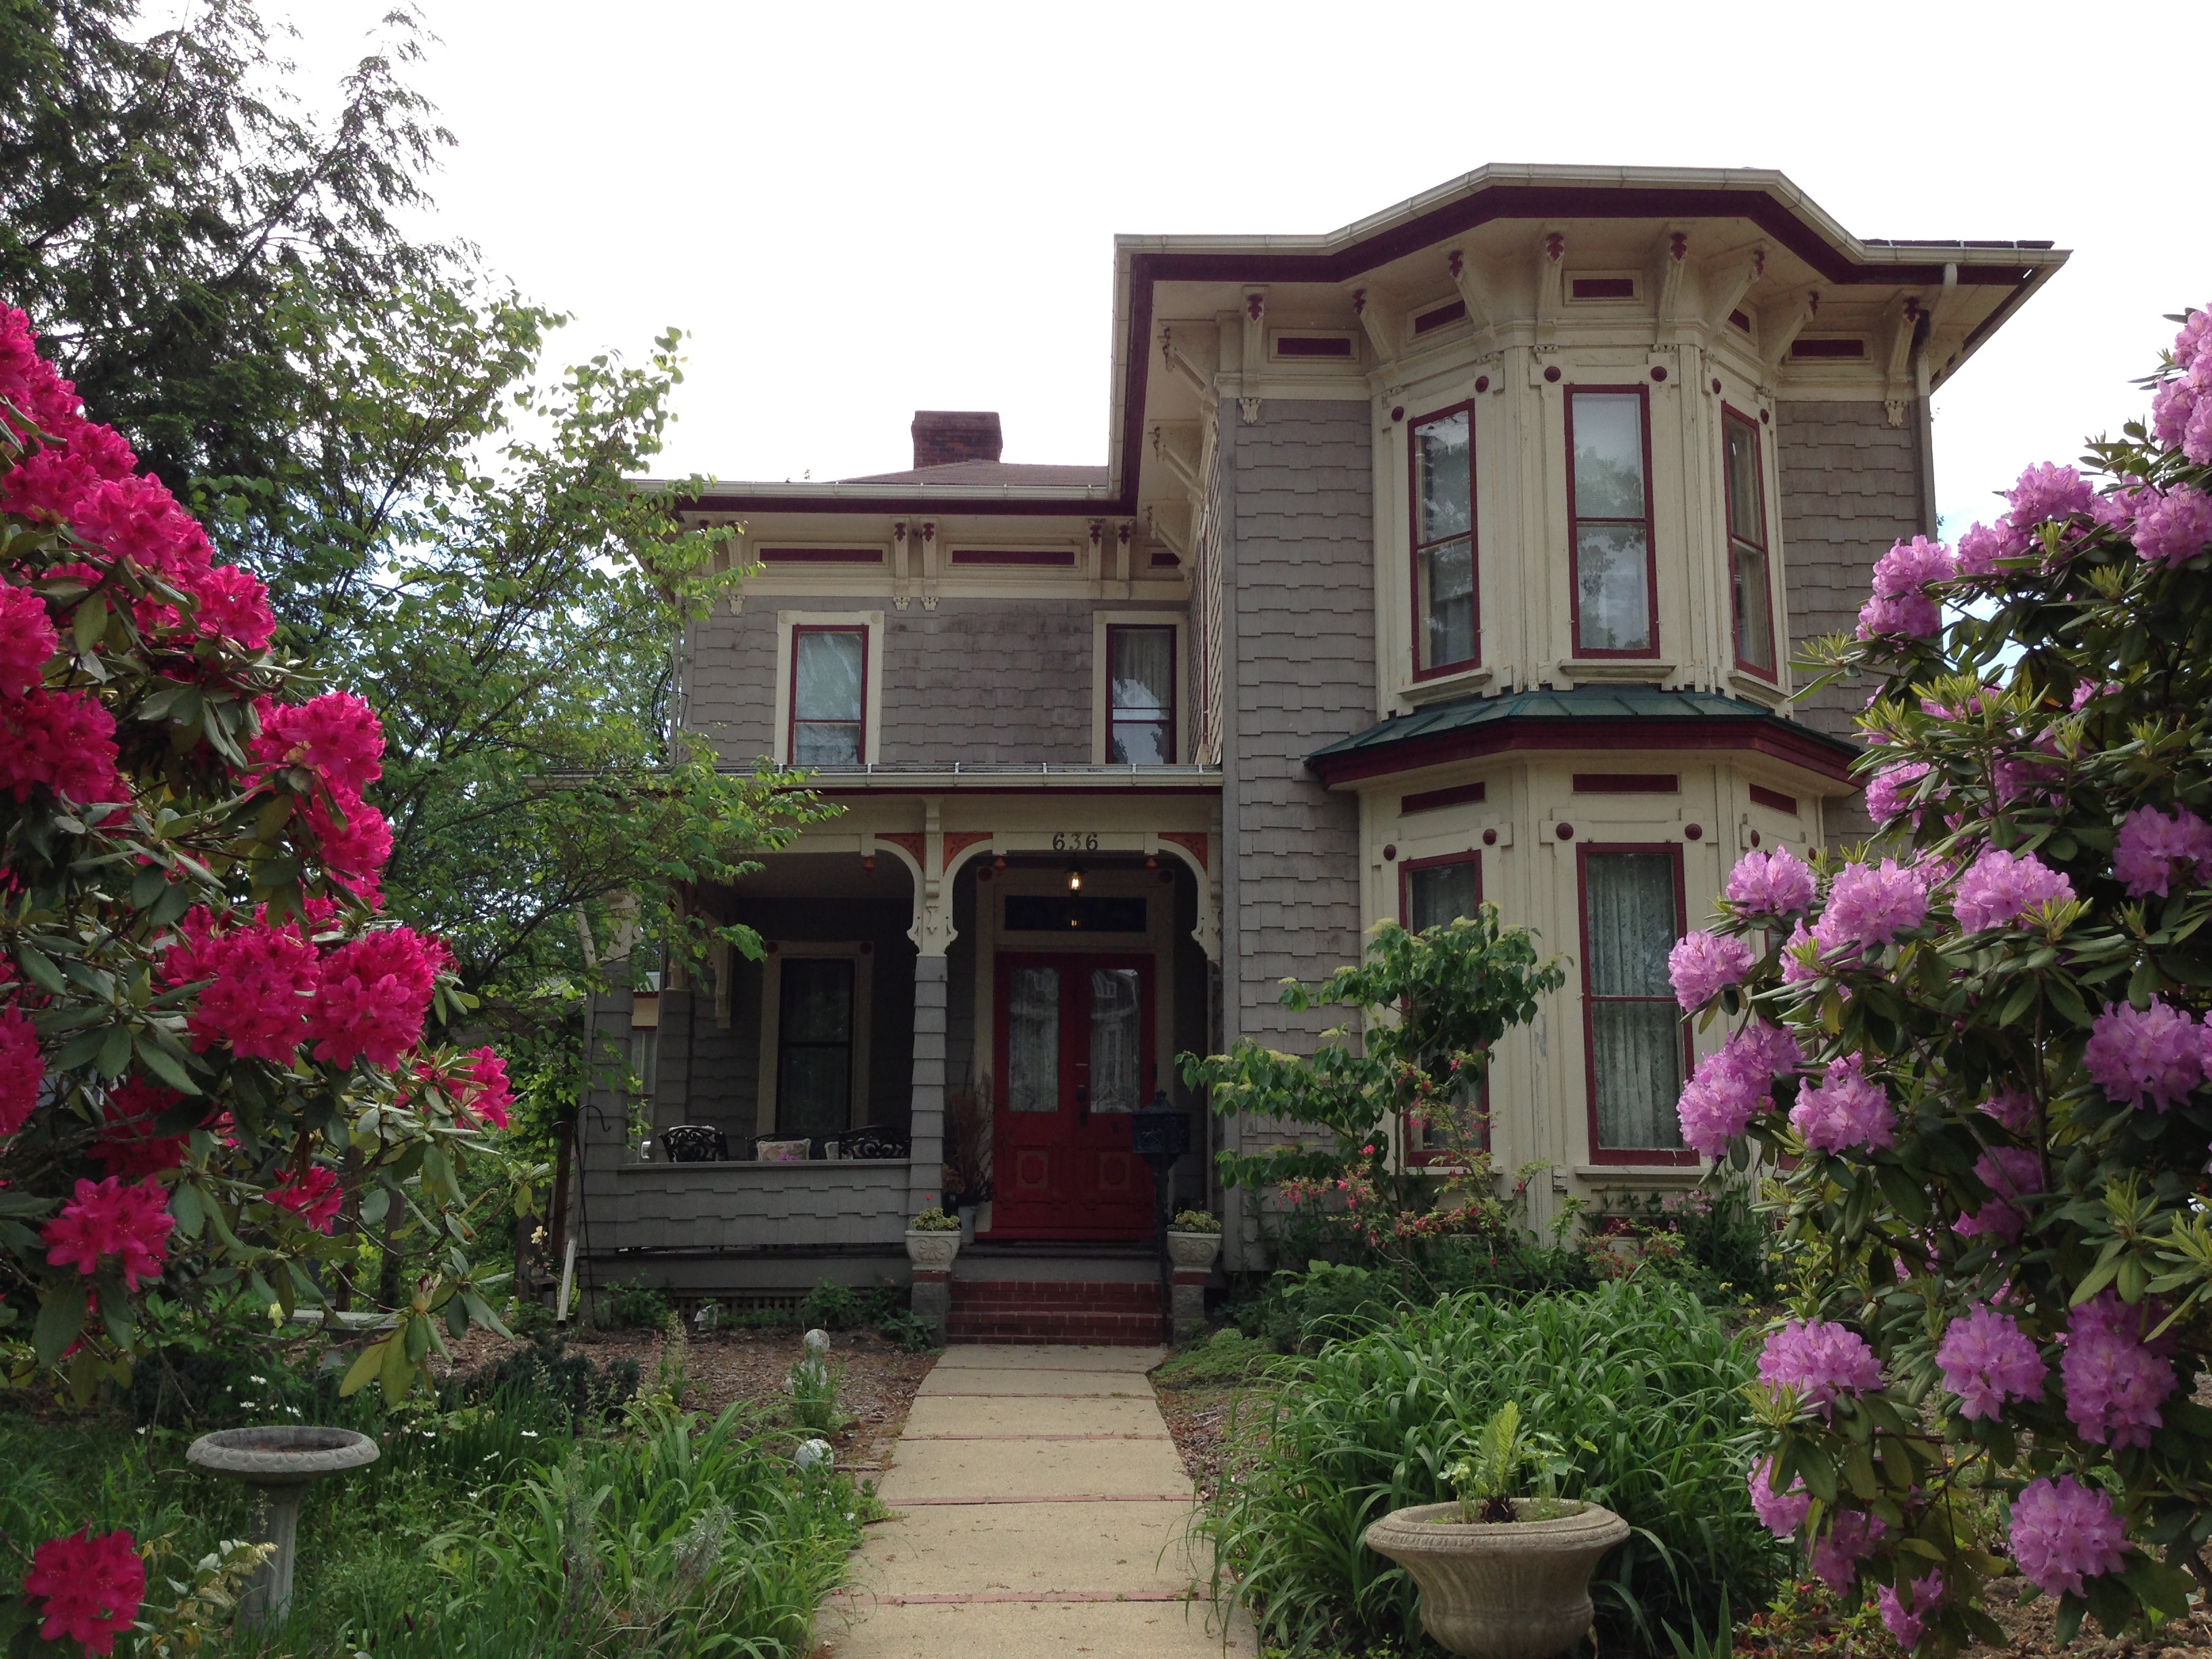
lawn, villa, mansion, house, flower, building, home, cottage, backyard, facade, property, garden, landscaping, courtyard, shrub, estate, yard, raildog, real estate, residential area